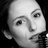
Emotion: neutral